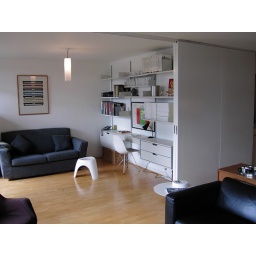
The study can be used as a spare bedroom by closing the sliding door. The sofa is a double folding bed.